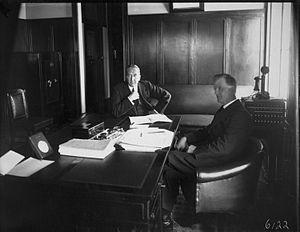
Stanley Melbourne Bruce est un homme d'État. Il fut le 8ᵉ Premier ministre d'Australie de 1923 à 1929. Il mena d'importantes réformes pour développer le pays mais sa gestion controversée des relations industrielles provoqua la chute de son gouvernement et une sévère défaite électorale pour son parti. Il se tourna alors vers une carrière internationale en tant que haut-commissaire au Royaume-Uni et représentant de l'Australie à la Société des Nations. Après la Seconde Guerre mondiale, il présida le conseil de l'organisation des Nations unies pour l'alimentation et l'agriculture.